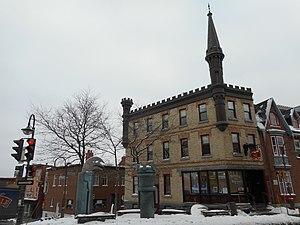
210, rue Saint-Jean, Québec
Saint-Jean-Baptiste, parfois appelé Faubourg Saint-Jean, est le quartier le moins vaste mais aussi le plus dense de Québec, et situé à l'intérieur de l'arrondissement de La Cité-Limoilou. Il est l'un des plus anciens quartiers de Québec, la partie la plus ancienne correspondant à l'ancien quartier populaire organisé autour de l'église Saint-Jean-Baptiste alors que la partie plus récente est occupée principalement par le gouvernement du Québec et de grands hôtels modernes.